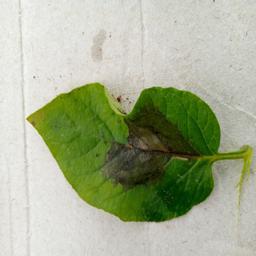
Etiqueta: Late Blight